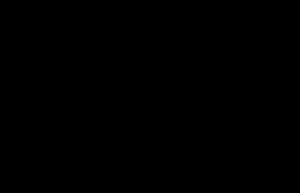
La surface spécifique désigne le rapport de la superficie de la surface réelle d'un objet et de la quantité de matière de l'objet. On l'exprime donc généralement comme une aire massique, en unités de surface par unité de masse. Quand la surface spécifique est rapportée au volume elle s'exprime en unités de surface par unité de volume, par exemple en mètres carrés par mètre cube, c'est-à-dire en m⁻¹.